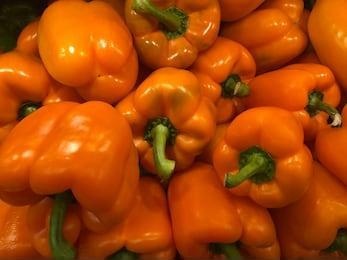
Label: capsicum